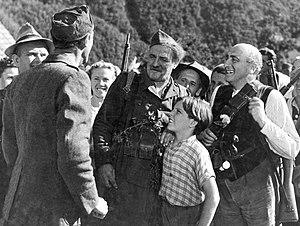
Sur le sol natal est un film yougoslave réalisé par France Štiglic, sorti en 1948.